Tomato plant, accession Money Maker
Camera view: bottom (45 deg); turntable rotation: 150 degrees
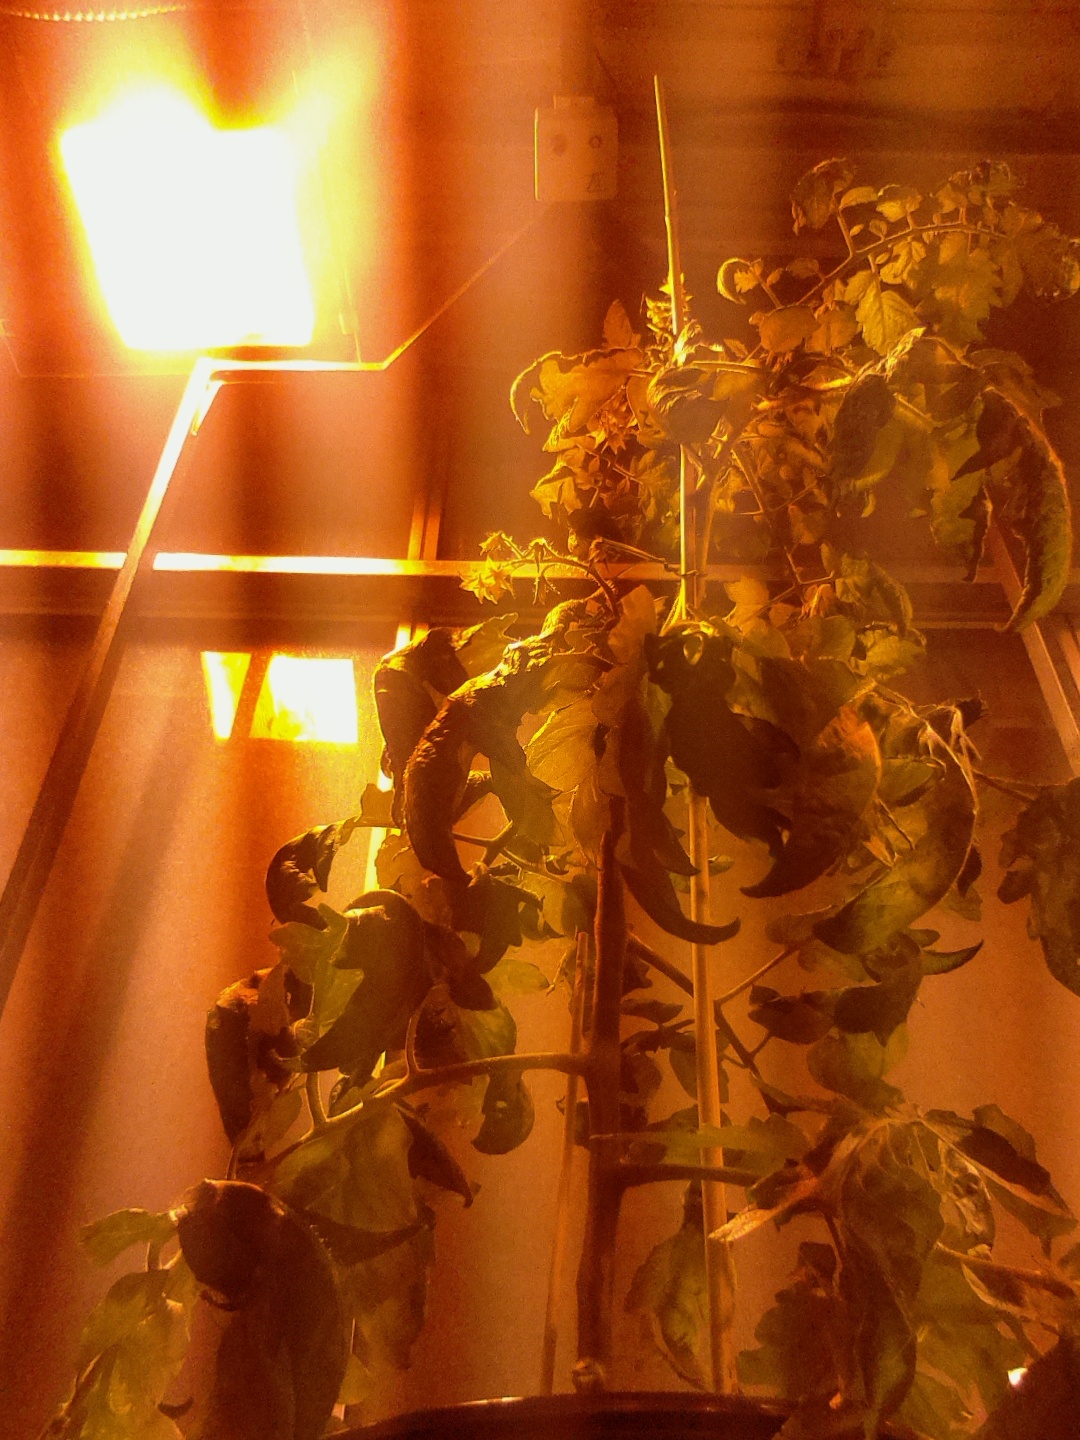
BBCH growth stage 69: End of flowering, 90%-100% of flowers open, more petals falling